Please Murder Me!

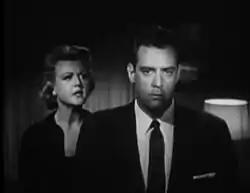
Angela Lansbury and Raymond Burr

The jury finds Myra not guilty. She and Craig throw a party to celebrate with friends, and while celebrating they discuss their plans to marry and travel to Europe on their honeymoon.